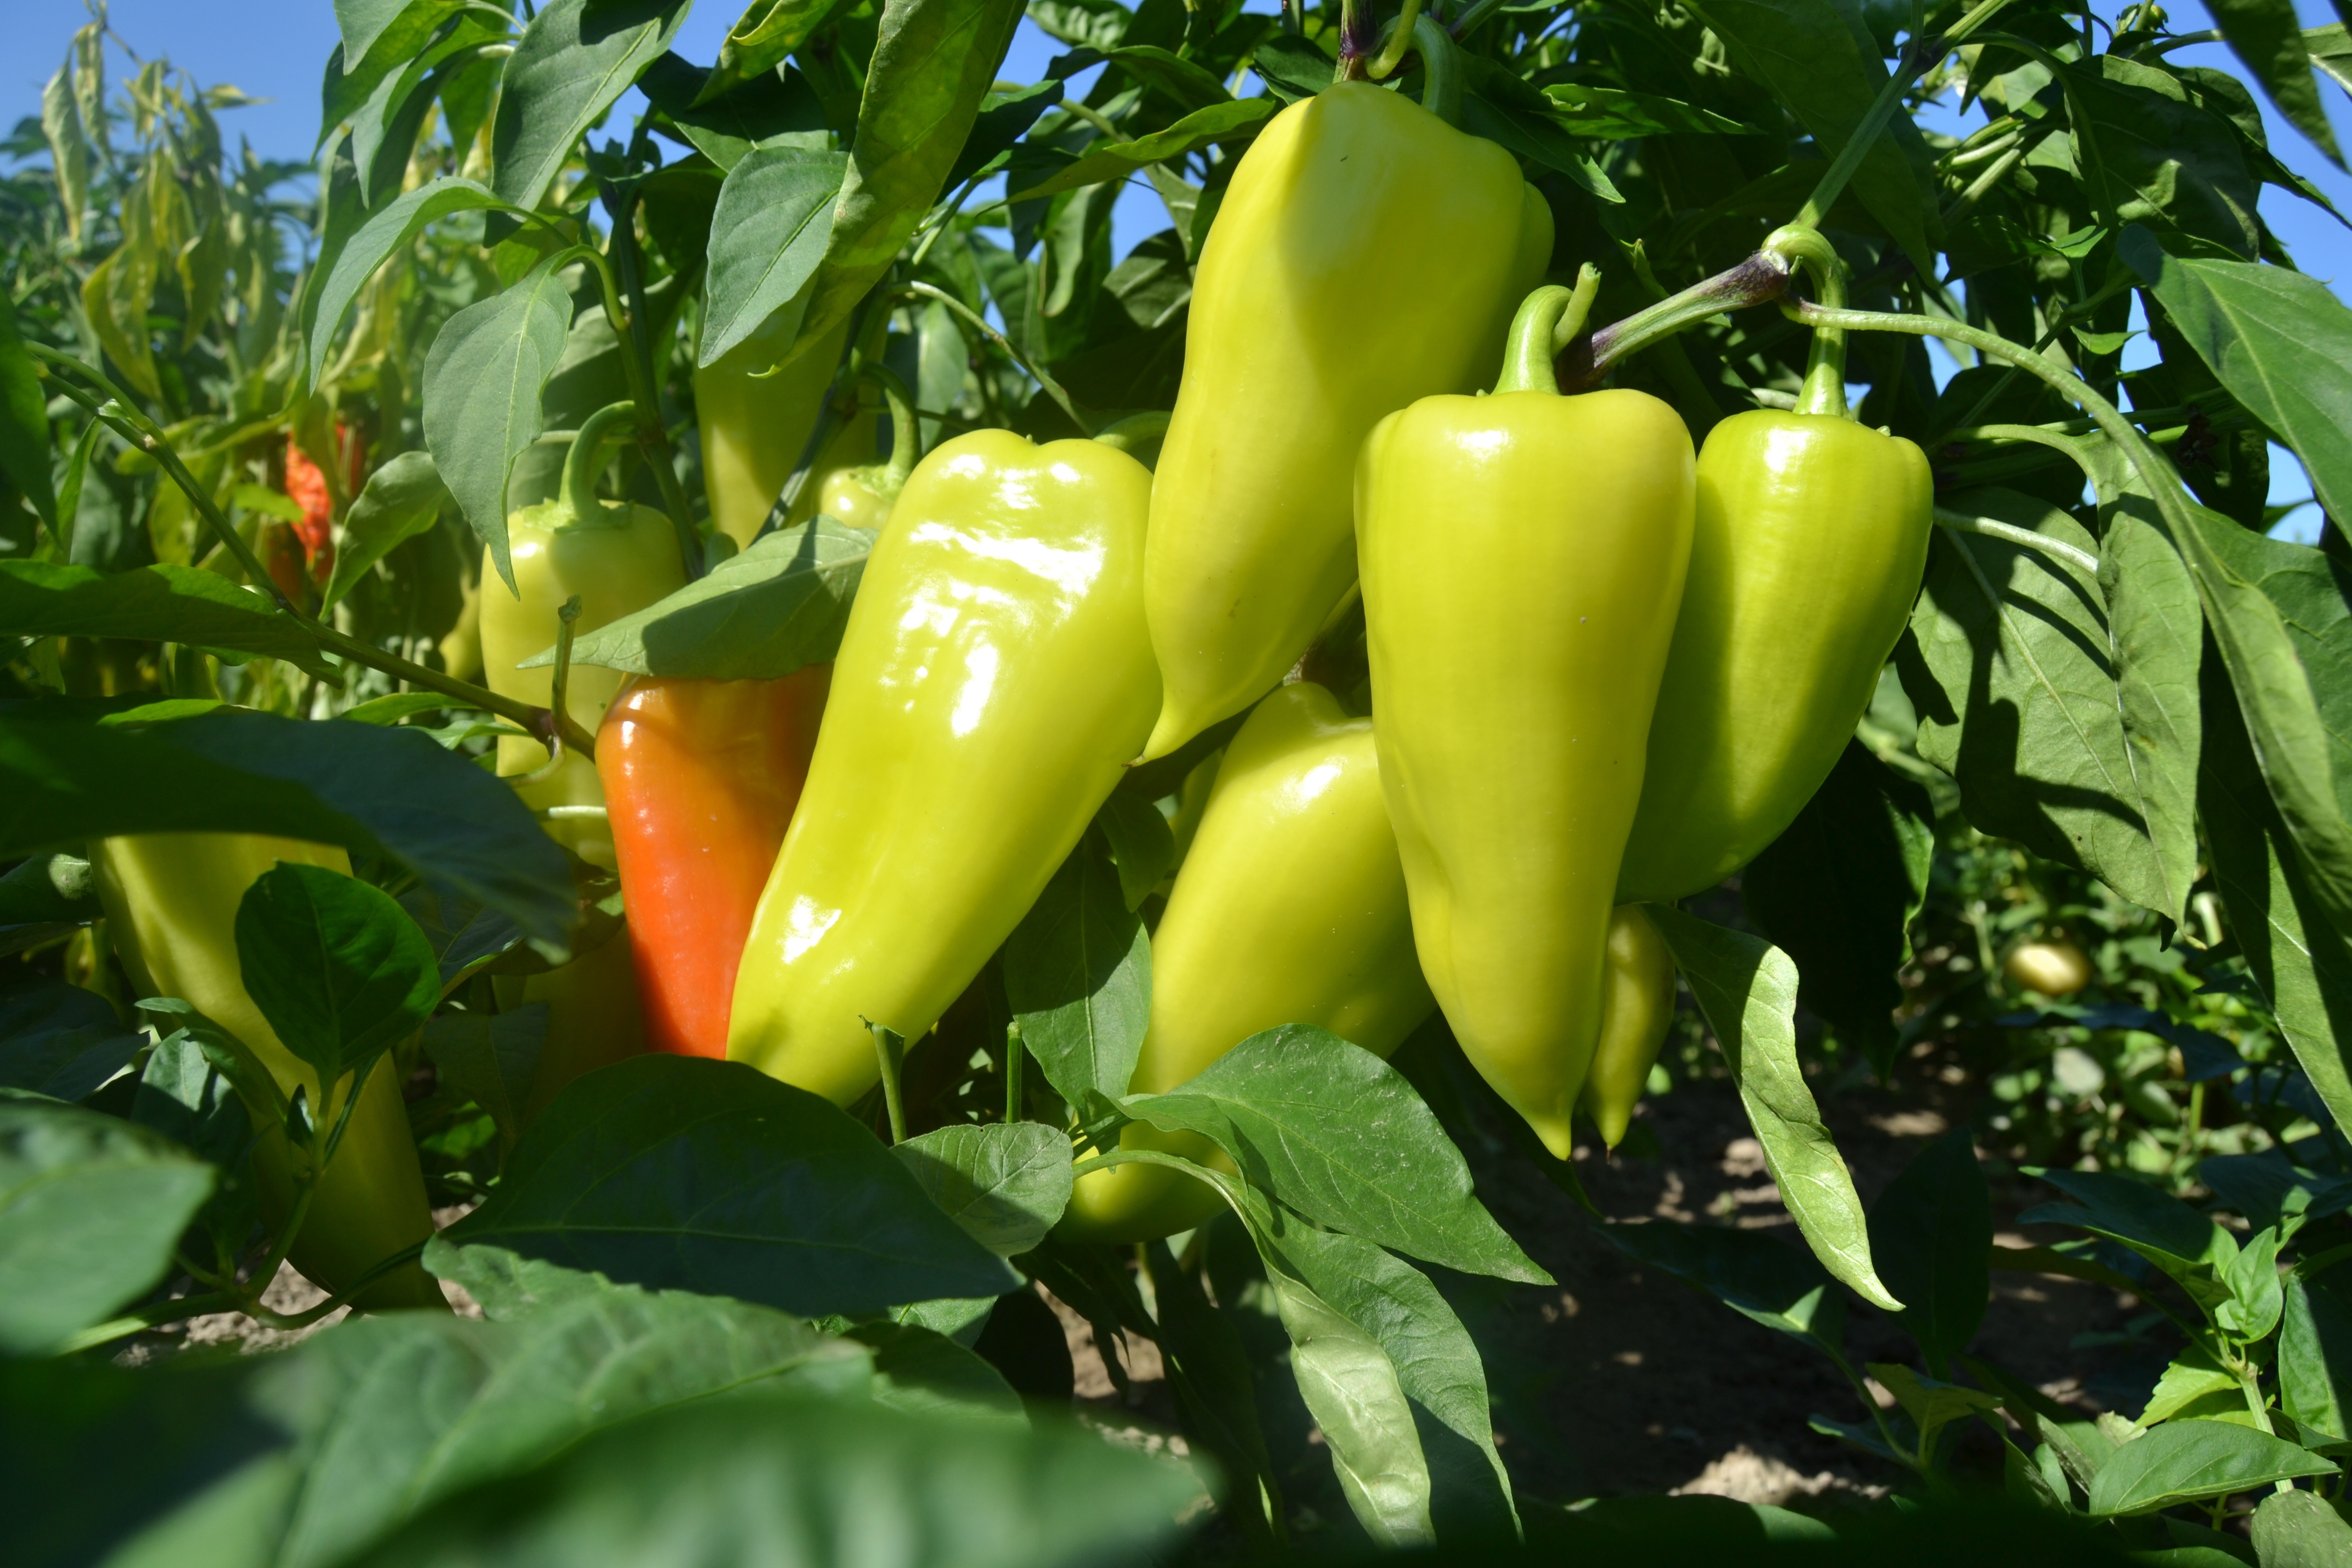
plant, fruit, sweet, flower, food, green, pepper, harvest, produce, vegetable, yellow, agriculture, garden, peppers, bell pepper, fruits, paprika, flowering plant, chili pepper, cayenne pepper, land plant, bird's eye chili, bell peppers and chili peppers, habanero chili